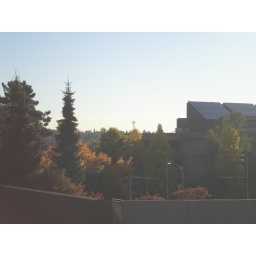
View walking from my office to the bus stop in the evening. Not bad.